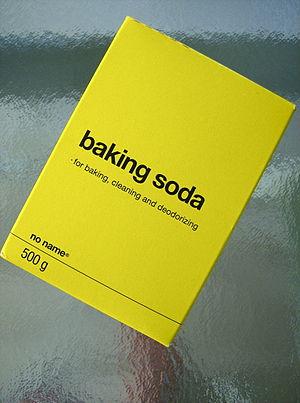
Le bicarbonate de sodium, l'hydrogénocarbonate de sodium en nomenclature moderne, est un composé chimique inorganique décrit par la formule brute NaHCO₃.